Tuberculosis

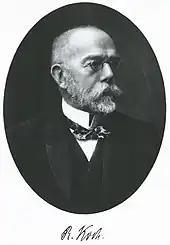
Robert Koch discovered the tuberculosis bacillus.

Robert Koch identified and described the bacillus causing tuberculosis, "M. tuberculosis", on 24 March 1882. In 1905, he was awarded the Nobel Prize in Physiology or Medicine for this discovery.